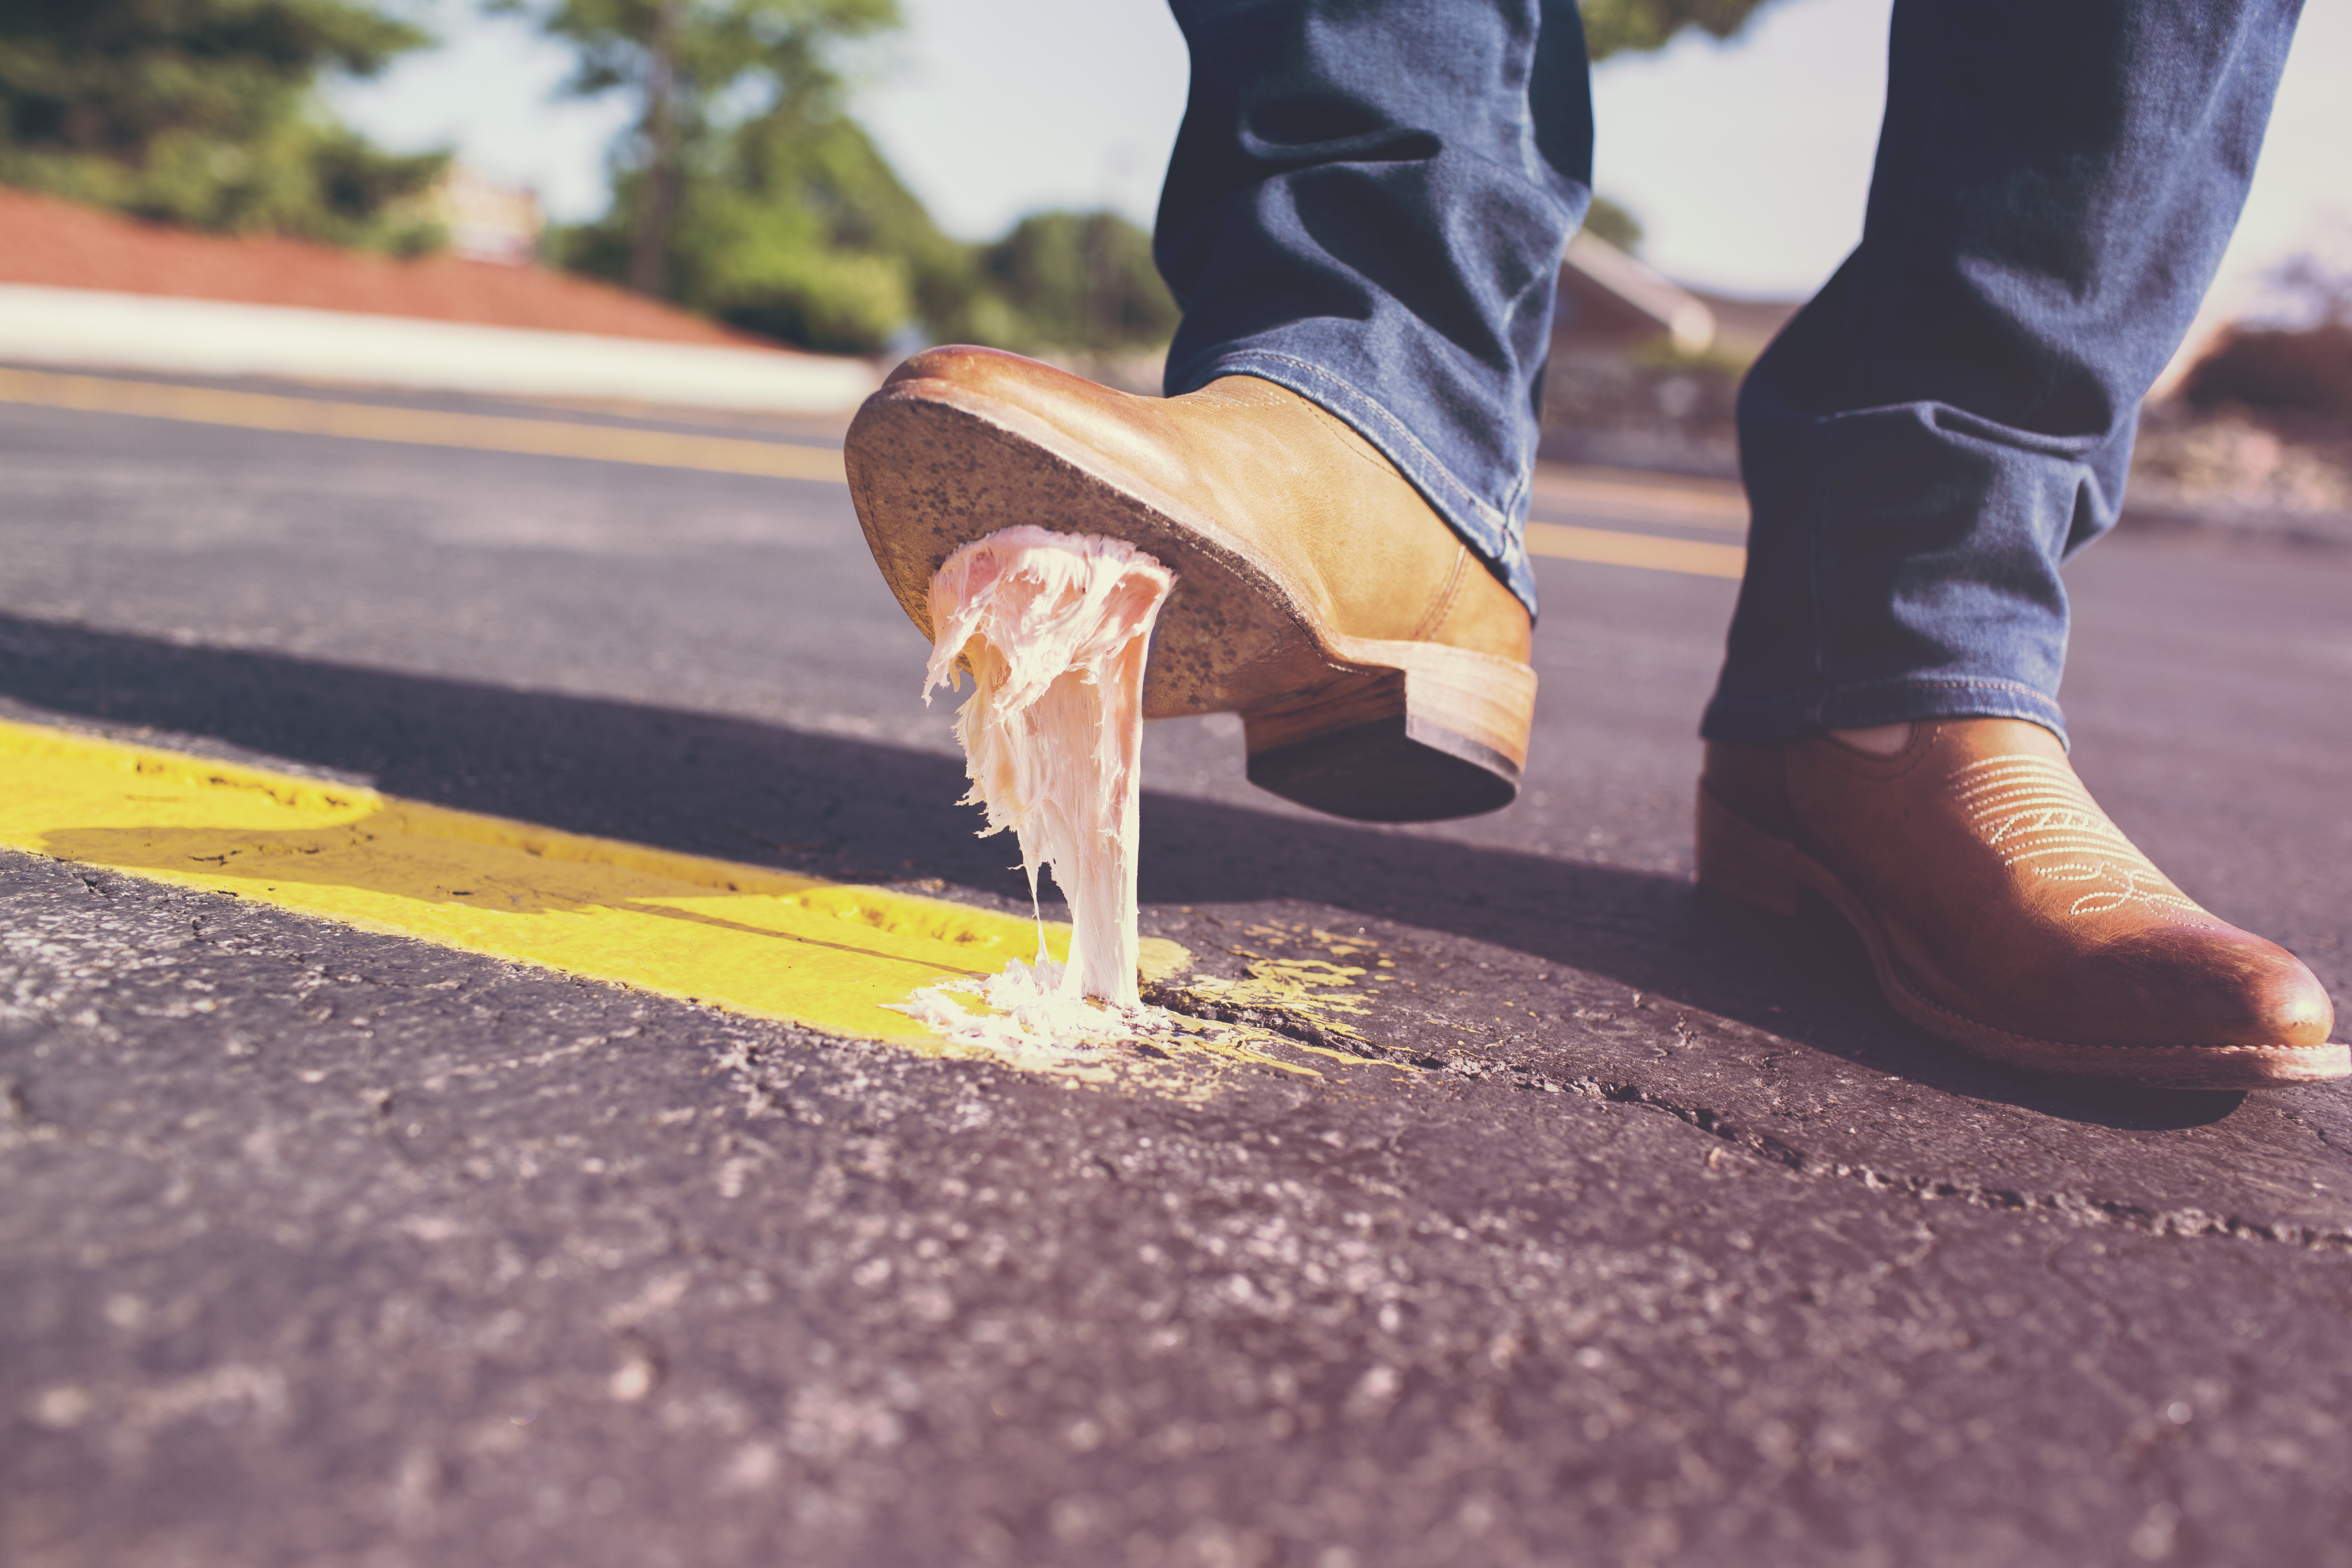
man, person, shoe, street, step, asphalt, leg, spring, color, yellow, shoes, gum, footwear, fail, mistake, flop, failure, oops, disgusting, pitfall